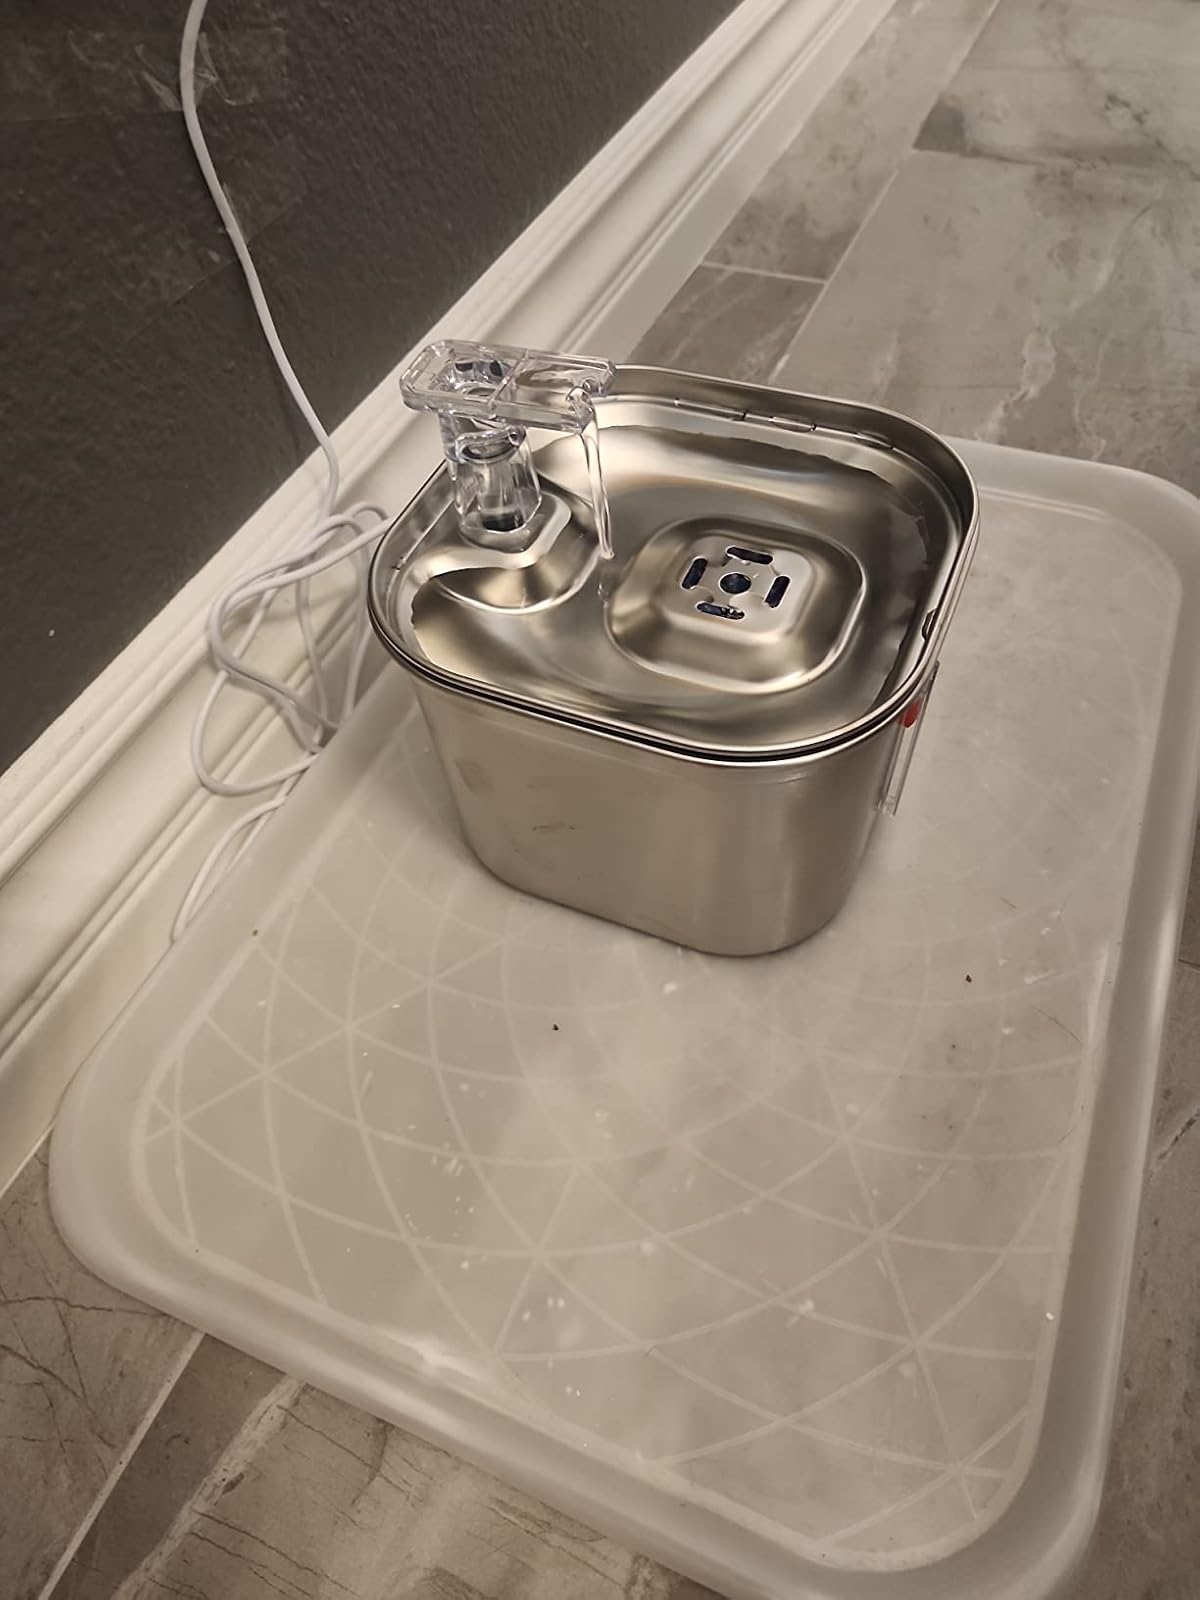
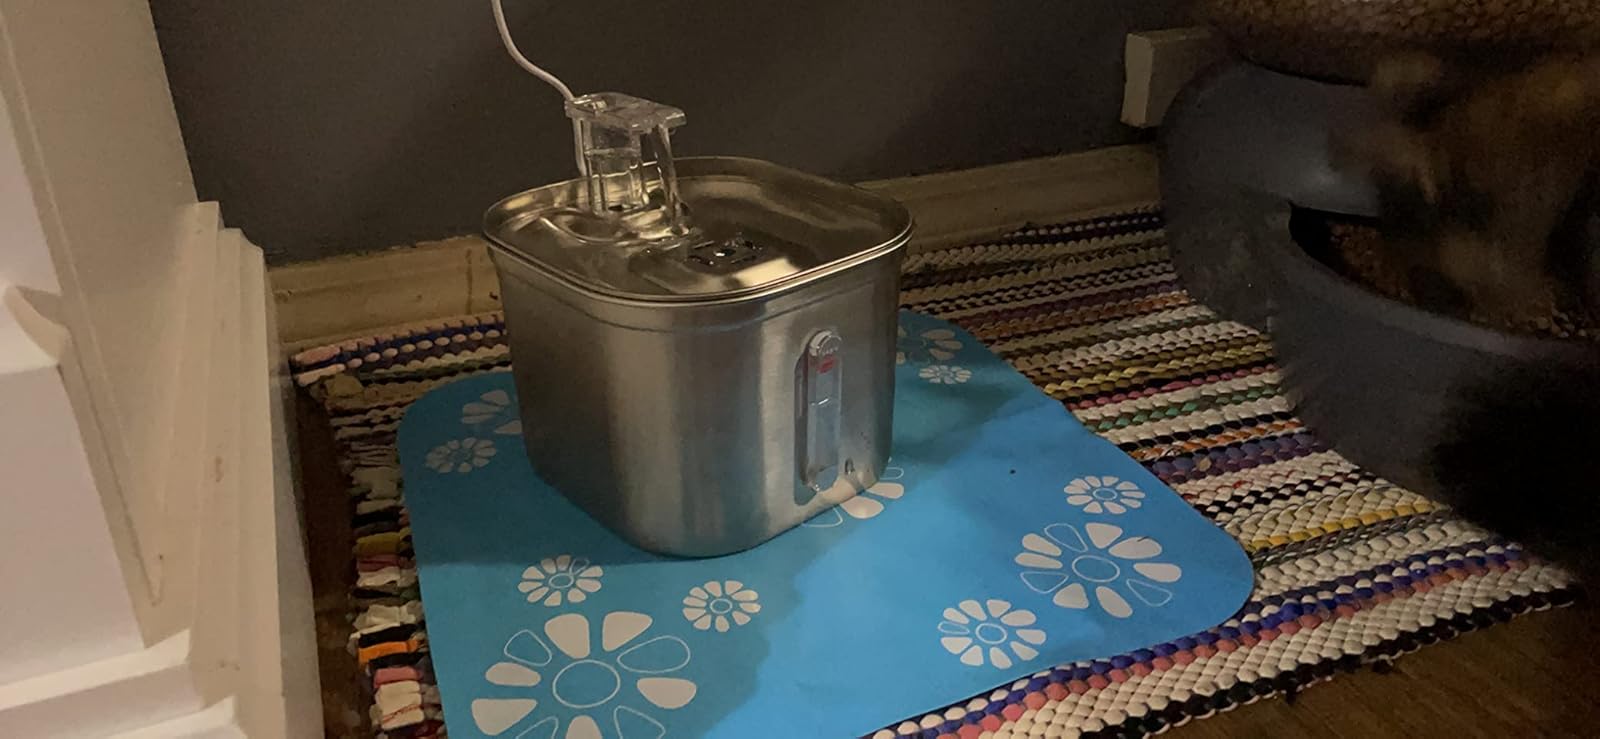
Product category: items_bowl
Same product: yes